Deirdre Brennan

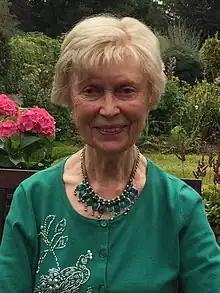
Brennan in 2020

Deirdre Brennan (born 1934) is a bilingual Irish poet, playwright and short story writer who writes both in the Irish language and in English.